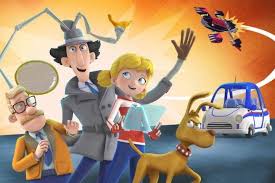
Portrait style: Cartoon Portrait